Flong

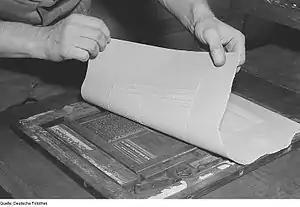
A flong being made, Leipzig, Germany, 1953

In relief printing, a flong, also called a matrix or mat, is a temporary negative paper mould made from an impression in a forme of set type or other relief matter, such as printing blocks. A flong is an intermediate step used to cast a metal stereotype (or "stereo") which can be used in letterpress printing on either flat-bed or rotary press. After the flong is made, the original type can be distributed (for hand-set composition) or melted-down (for hot-metal typesetting). A flong is part of the "stereotype process".